Archie Davies

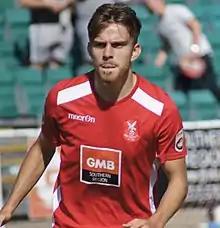
Davies playing for Whitehawk in August 2017

Archie Daniel Davies (born 7 October 1998) is an English professional footballer who plays as a defender for EFL League Two side Carlisle United.